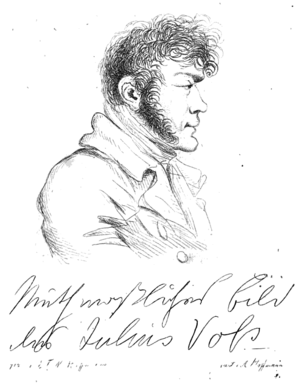
Julius von Voss, né le 24 août 1768 à Brandebourg-sur-la-Havel et décédé le 1ᵉʳ novembre 1832 à Berlin, est un écrivain prussien.